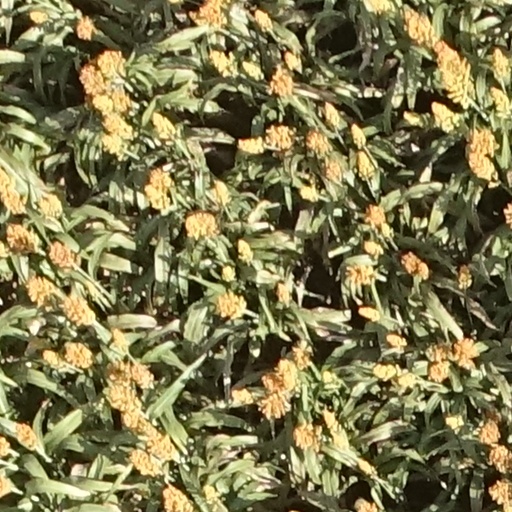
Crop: sorghum